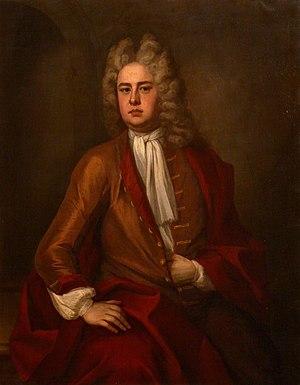
Sir William Carew, 5ᵉ baronnet est un homme politique britannique qui siège à la Chambre des communes de 1711 à 1744.